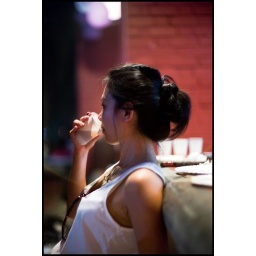
fujinon brut rose in a plastic cup